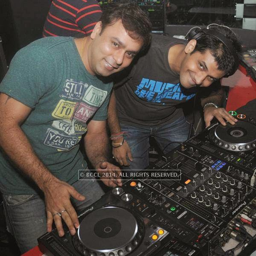
person and profession during the party , held .